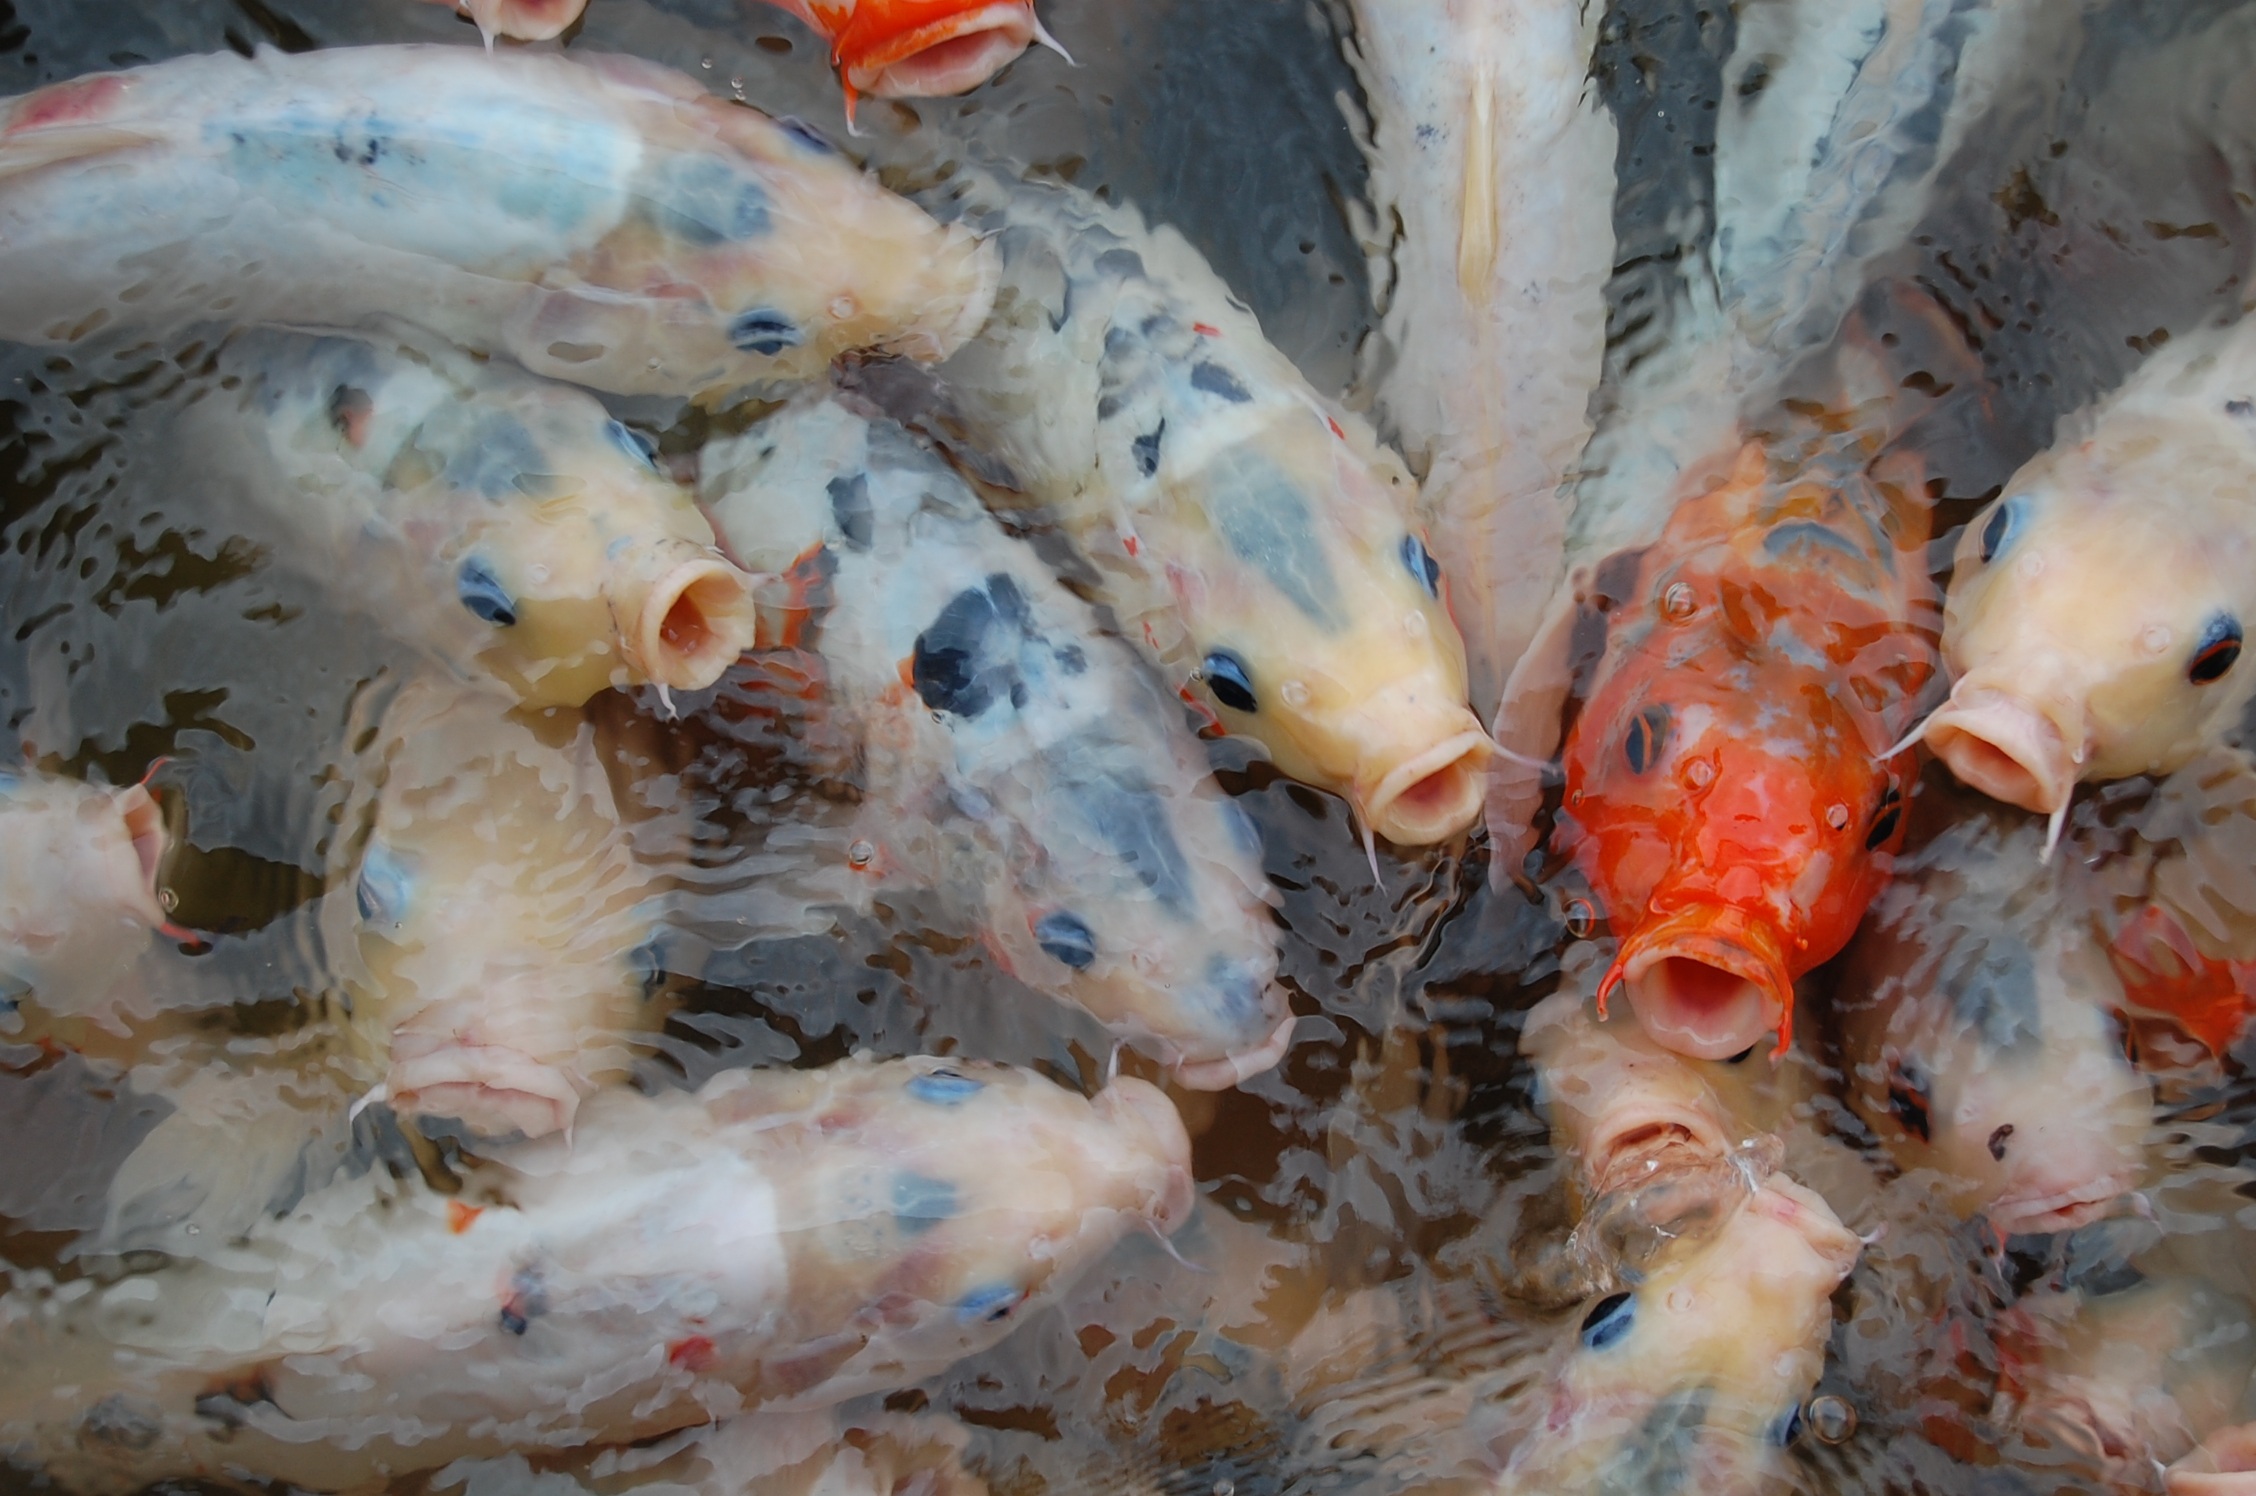
fish, japan, koi, carp, koi carp, marine biology